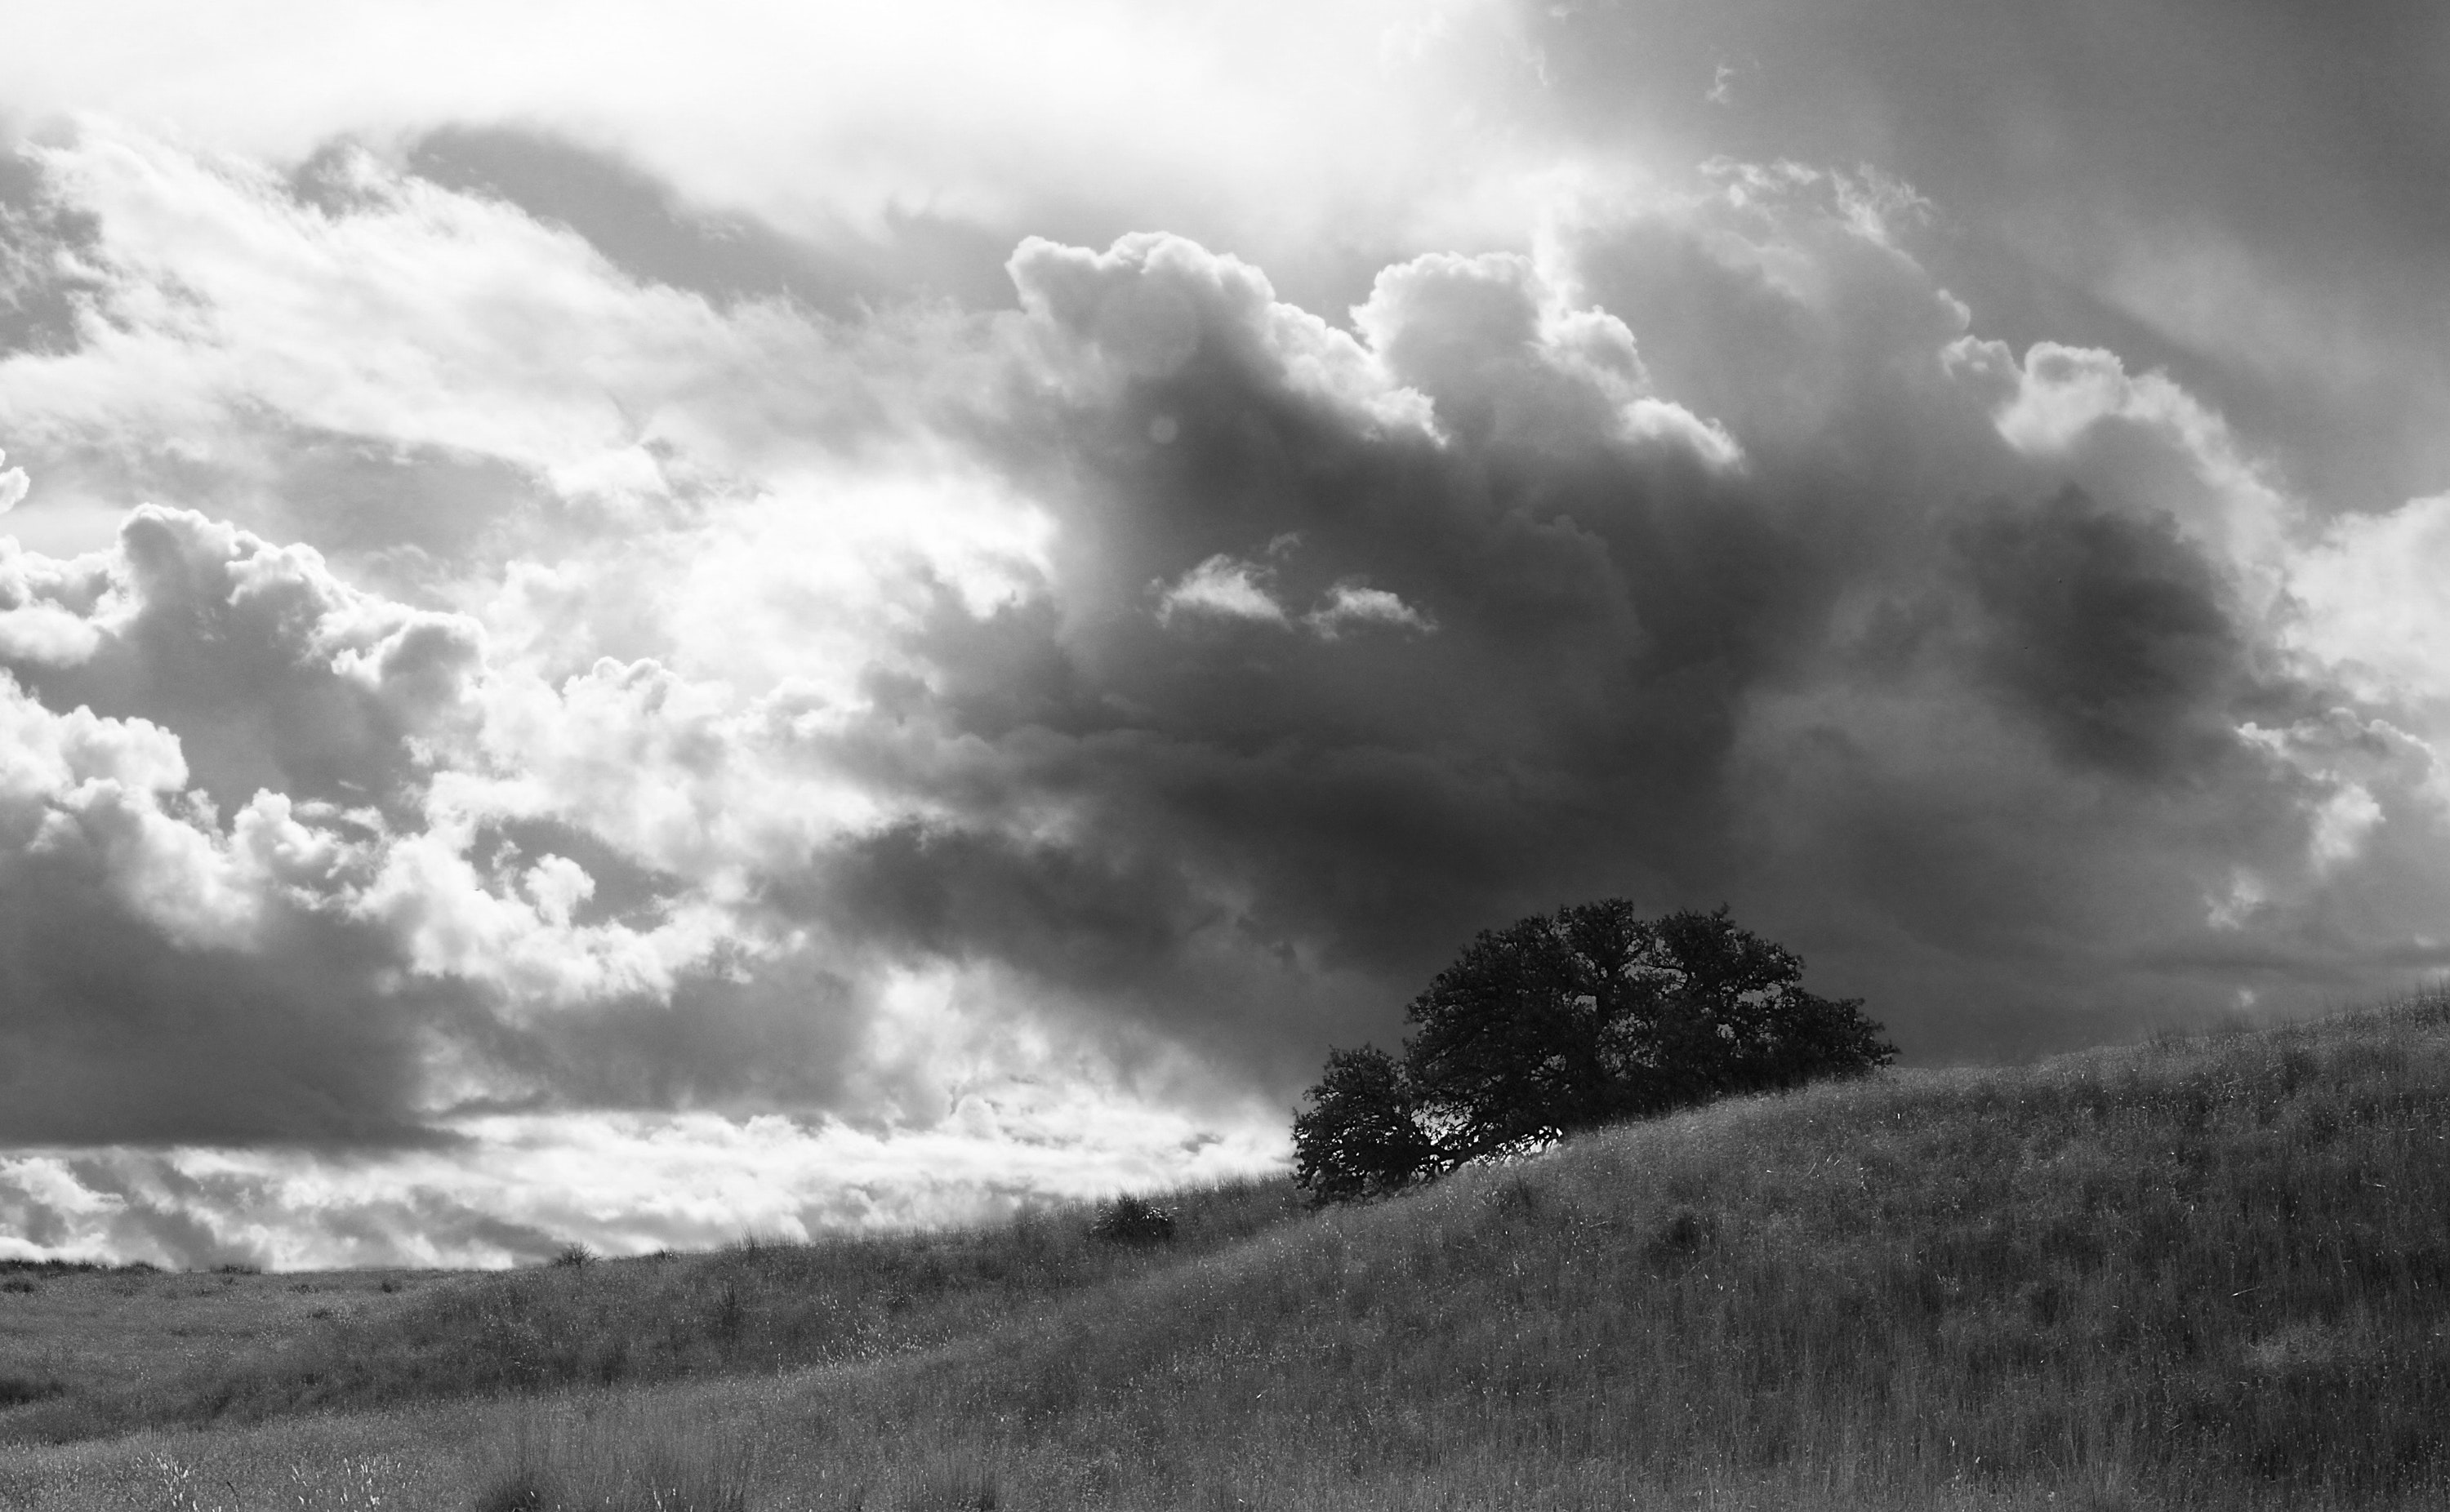
sky, cloud, white, nature, black, black and white, daytime, monochrome photography, atmosphere, atmospheric phenomenon, tree, cumulus, monochrome, photography, landscape, sunlight, meteorological phenomenon, rural area, stock photography, horizon, road, plant, storm, plain, grassland